Breast binding

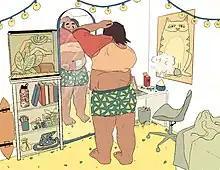
Drawing of a Filipino transmasculine person wearing a binder and dressing in front of the mirror.

Transgender and gender-nonconforming people, especially transgender men and non-binary people, may choose to bind to alleviate chest dysphoria and create gender euphoria. Some people bind as an alternative or precursor to chest masculinization surgery. Trans people usually have multiple reasons for choosing to bind.